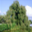
Label: willow_tree